Paul Beaudry

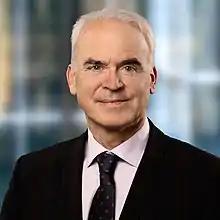
Paul Beaudry

Paul Beaudry (born 1960) is professor and Canada Research Chair in the UBC Department of Economics at the University of British Columbia. His main fields of research are macroeconomics, the economics of technical change and labour economics. He is also a Fellow of the Bank of Canada.